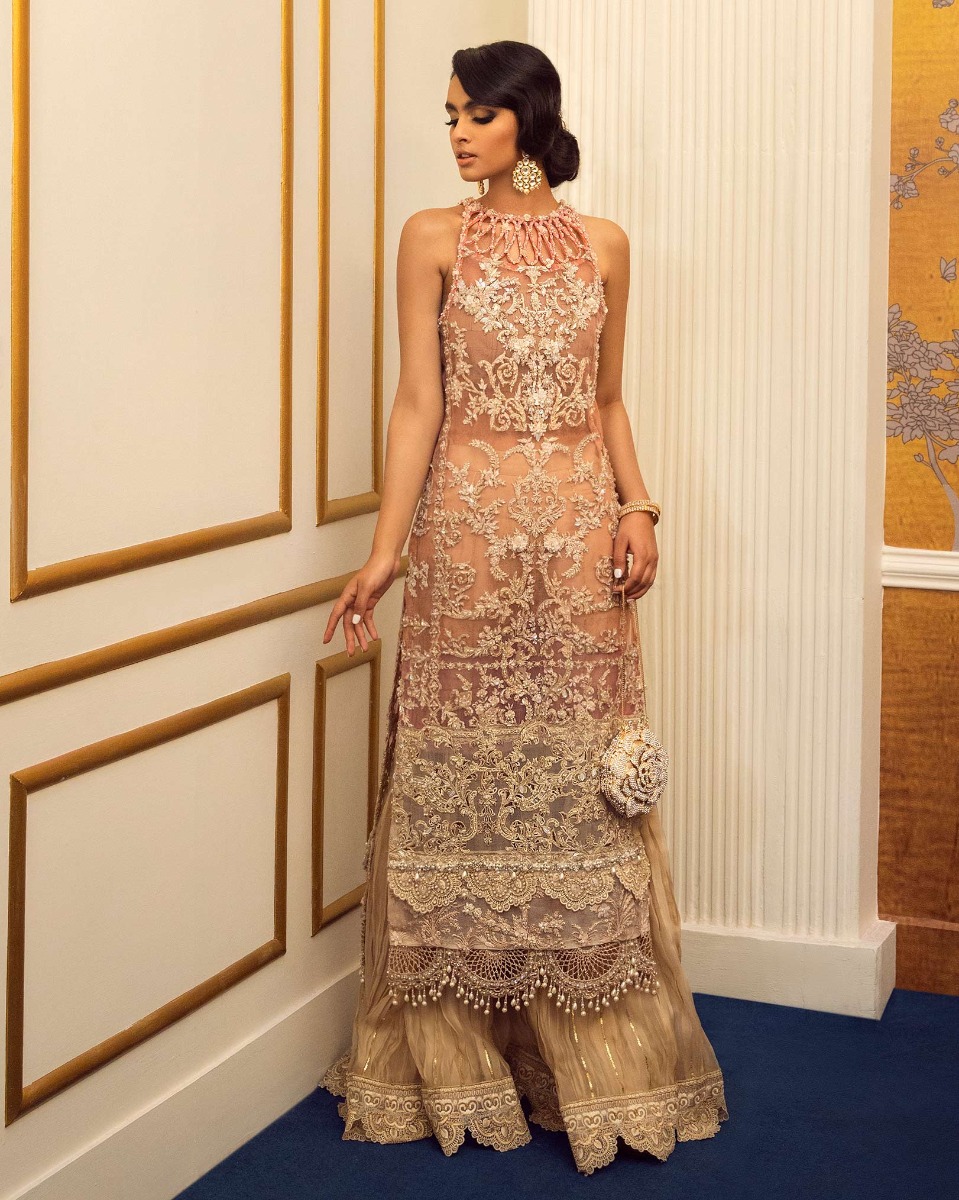
gold embroidered halter neck gown